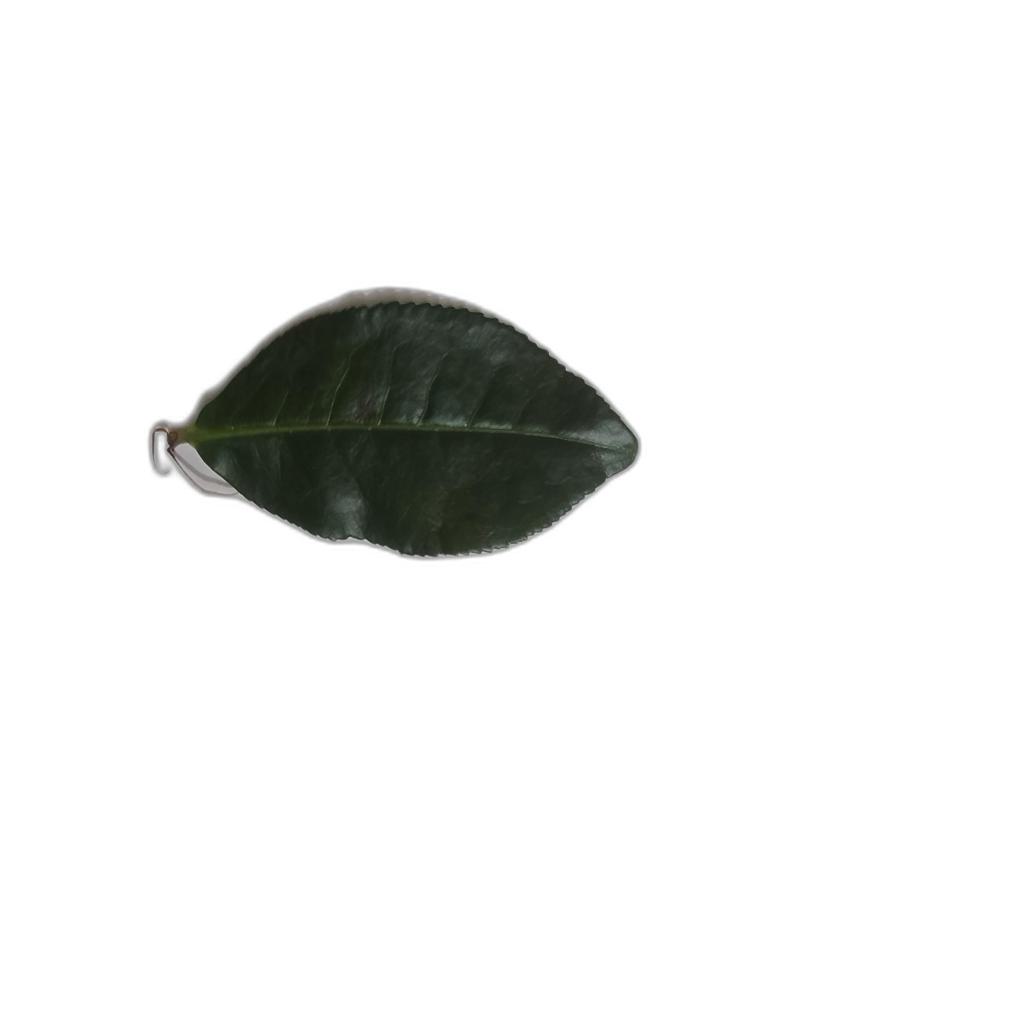
Label: Healthy